Napalm Death

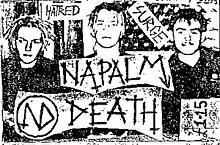
Cover for the "Hatred Surge" demo recording from 1985; from left-right: Justin Broadrick, Nicholas Bullen, Mick Harris

The band entered a period of hiatus from the end of 1983 onwards, playing only one concert in 1984 (a benefit for striking mine workers) with additional vocalist Marian Williams (ex-Relevant POS, and sister of the drummer of the group Human Cabbages from Coventry, UK). During this period, Nic Bullen met Justin Broadrick, a guitarist from Birmingham with whom he shared an interest in the music of bands such as Killing Joke, Throbbing Gristle, Crass, Amebix, Swans, and the developing power electronics scene. Bullen joined Broadrick's Final project for a period in 1983.